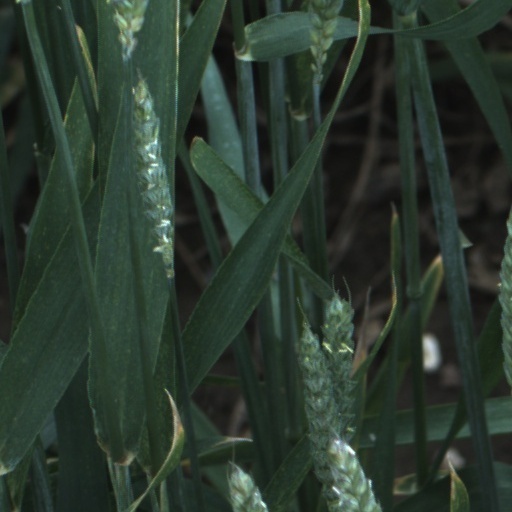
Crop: wheat